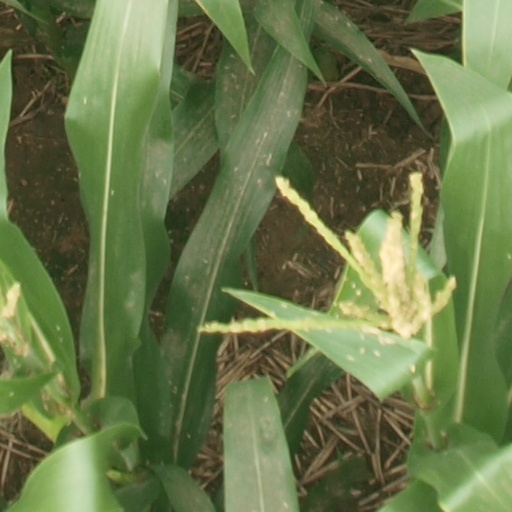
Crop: maize; corn